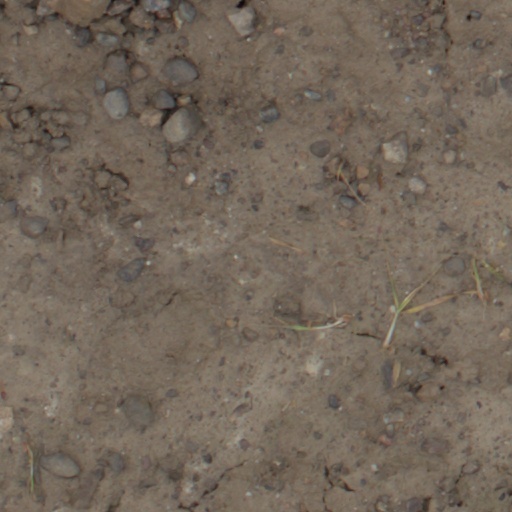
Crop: wheat